War of the Three Henrys

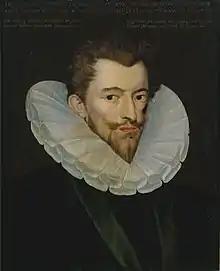

The War of the Three Henrys, also known as the Eighth War of Religion, took place during 1585–1589, and was the eighth conflict in the series of civil wars in France known as the French Wars of Religion. It was a three-way war fought between the King Henry III of France, supported by the royalists and the politiques, King Henry of Navarre, later Henry IV of France, heir presumptive to the French throne and leader of the Huguenots, supported by Elizabeth I of England and the German protestant princes and Henry of Lorraine, Duke of Guise, leader of the Catholic League, funded and supported by Philip II of Spain.